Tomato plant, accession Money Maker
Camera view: horizontal (90 deg, fisheye); turntable rotation: 180 degrees
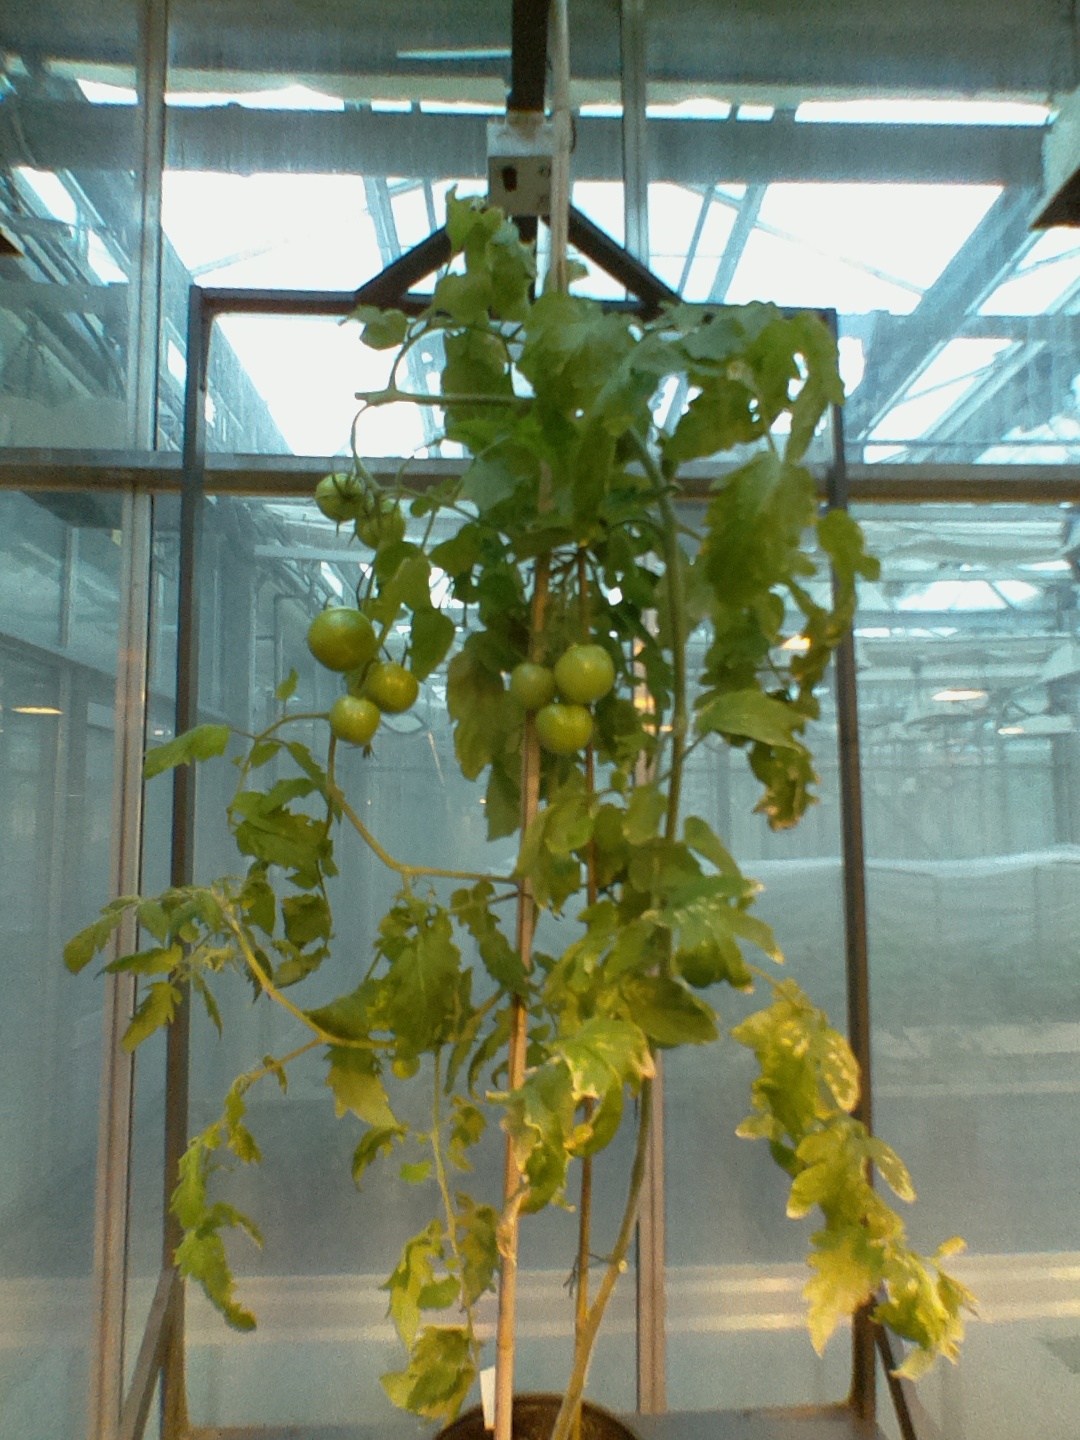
BBCH growth stage 78: 80% -90% of final fruit size